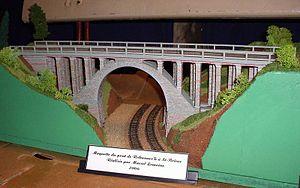
Le pont de Rohannec'h a été construit par Louis Auguste Harel de La Noë pour le Chemins de Fer des Côtes-du-Nord. Ce viaduc en biais est situé à Saint-Brieuc. Il était utilisé par la ligne Saint-Brieuc - Plouha qui passait sous son arche. Il était situé entre les viaducs de Souzain et de Toupin.